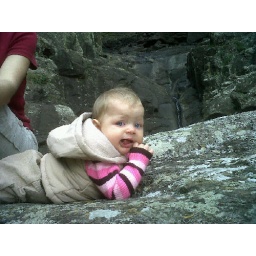
At the base of a waterfall in Oribi gorge, eating the moss off the rock.